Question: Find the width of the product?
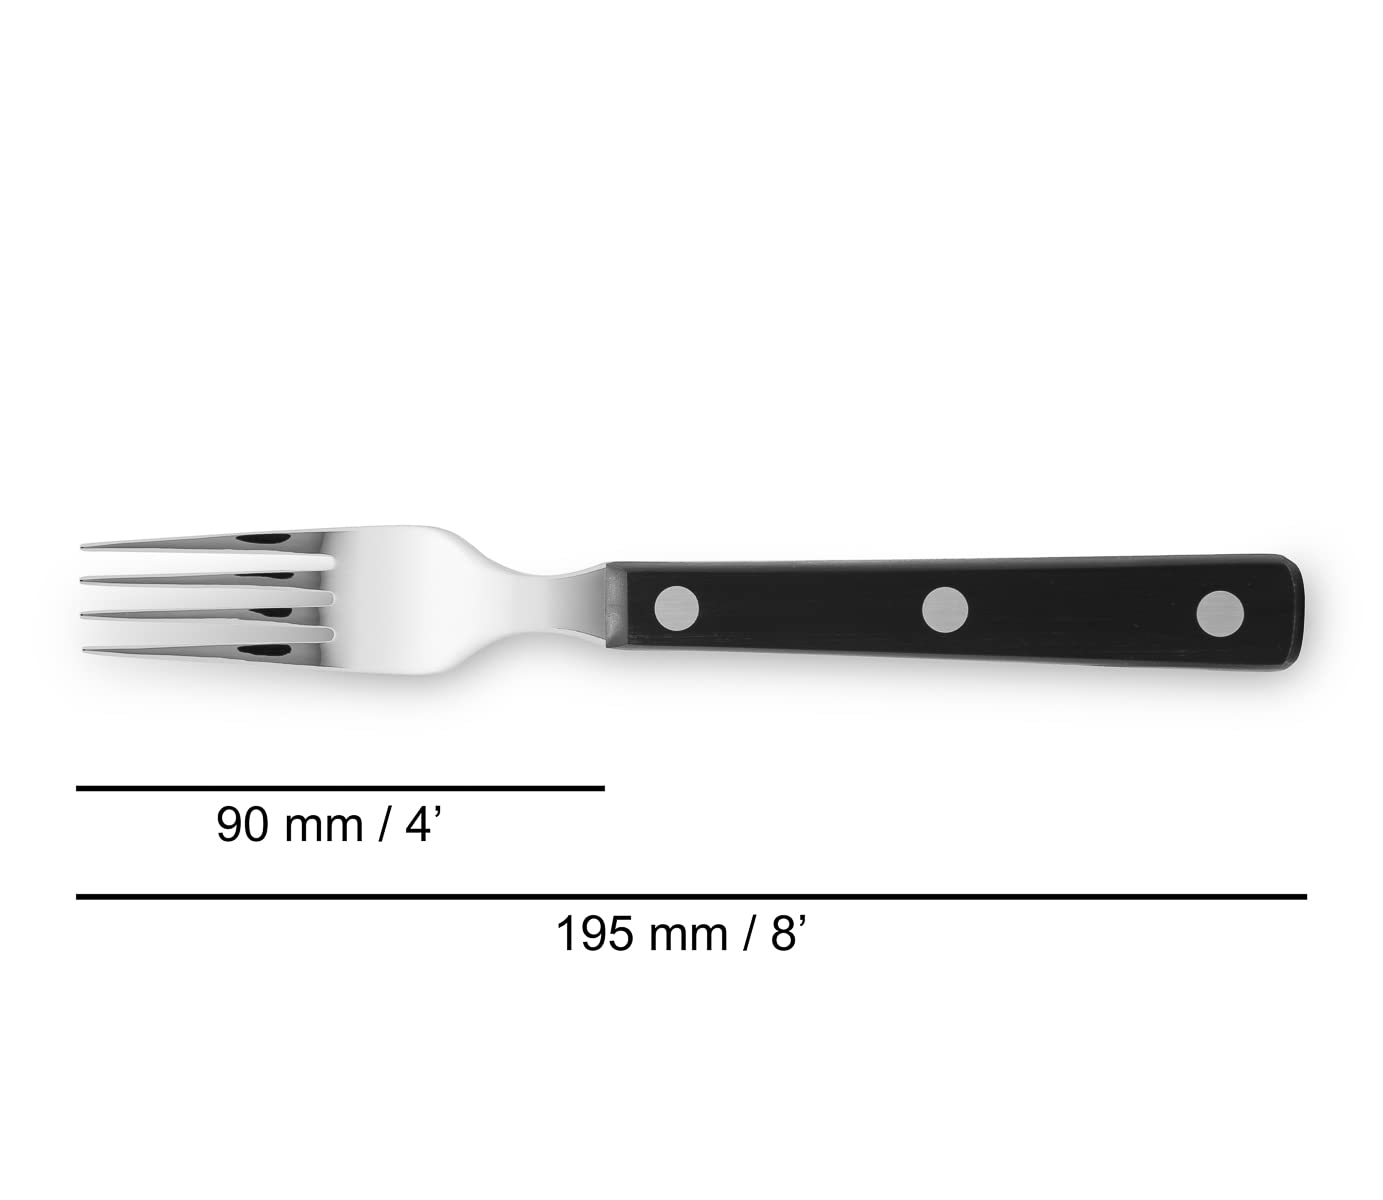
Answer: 90.0 millimetre